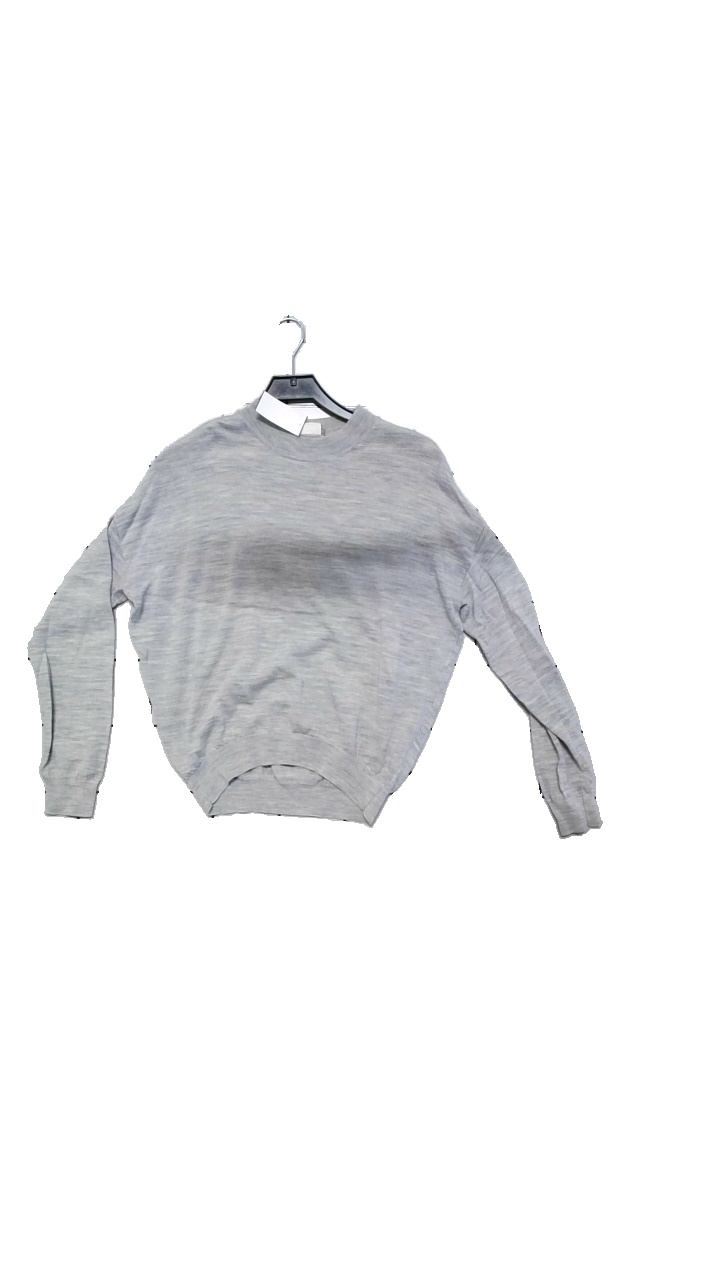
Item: Sweater (Ladies)
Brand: Weekday
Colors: Multicolor, Grey
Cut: Loose
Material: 100% wool
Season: All
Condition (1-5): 5
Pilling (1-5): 3
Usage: Reuse
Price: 50-100